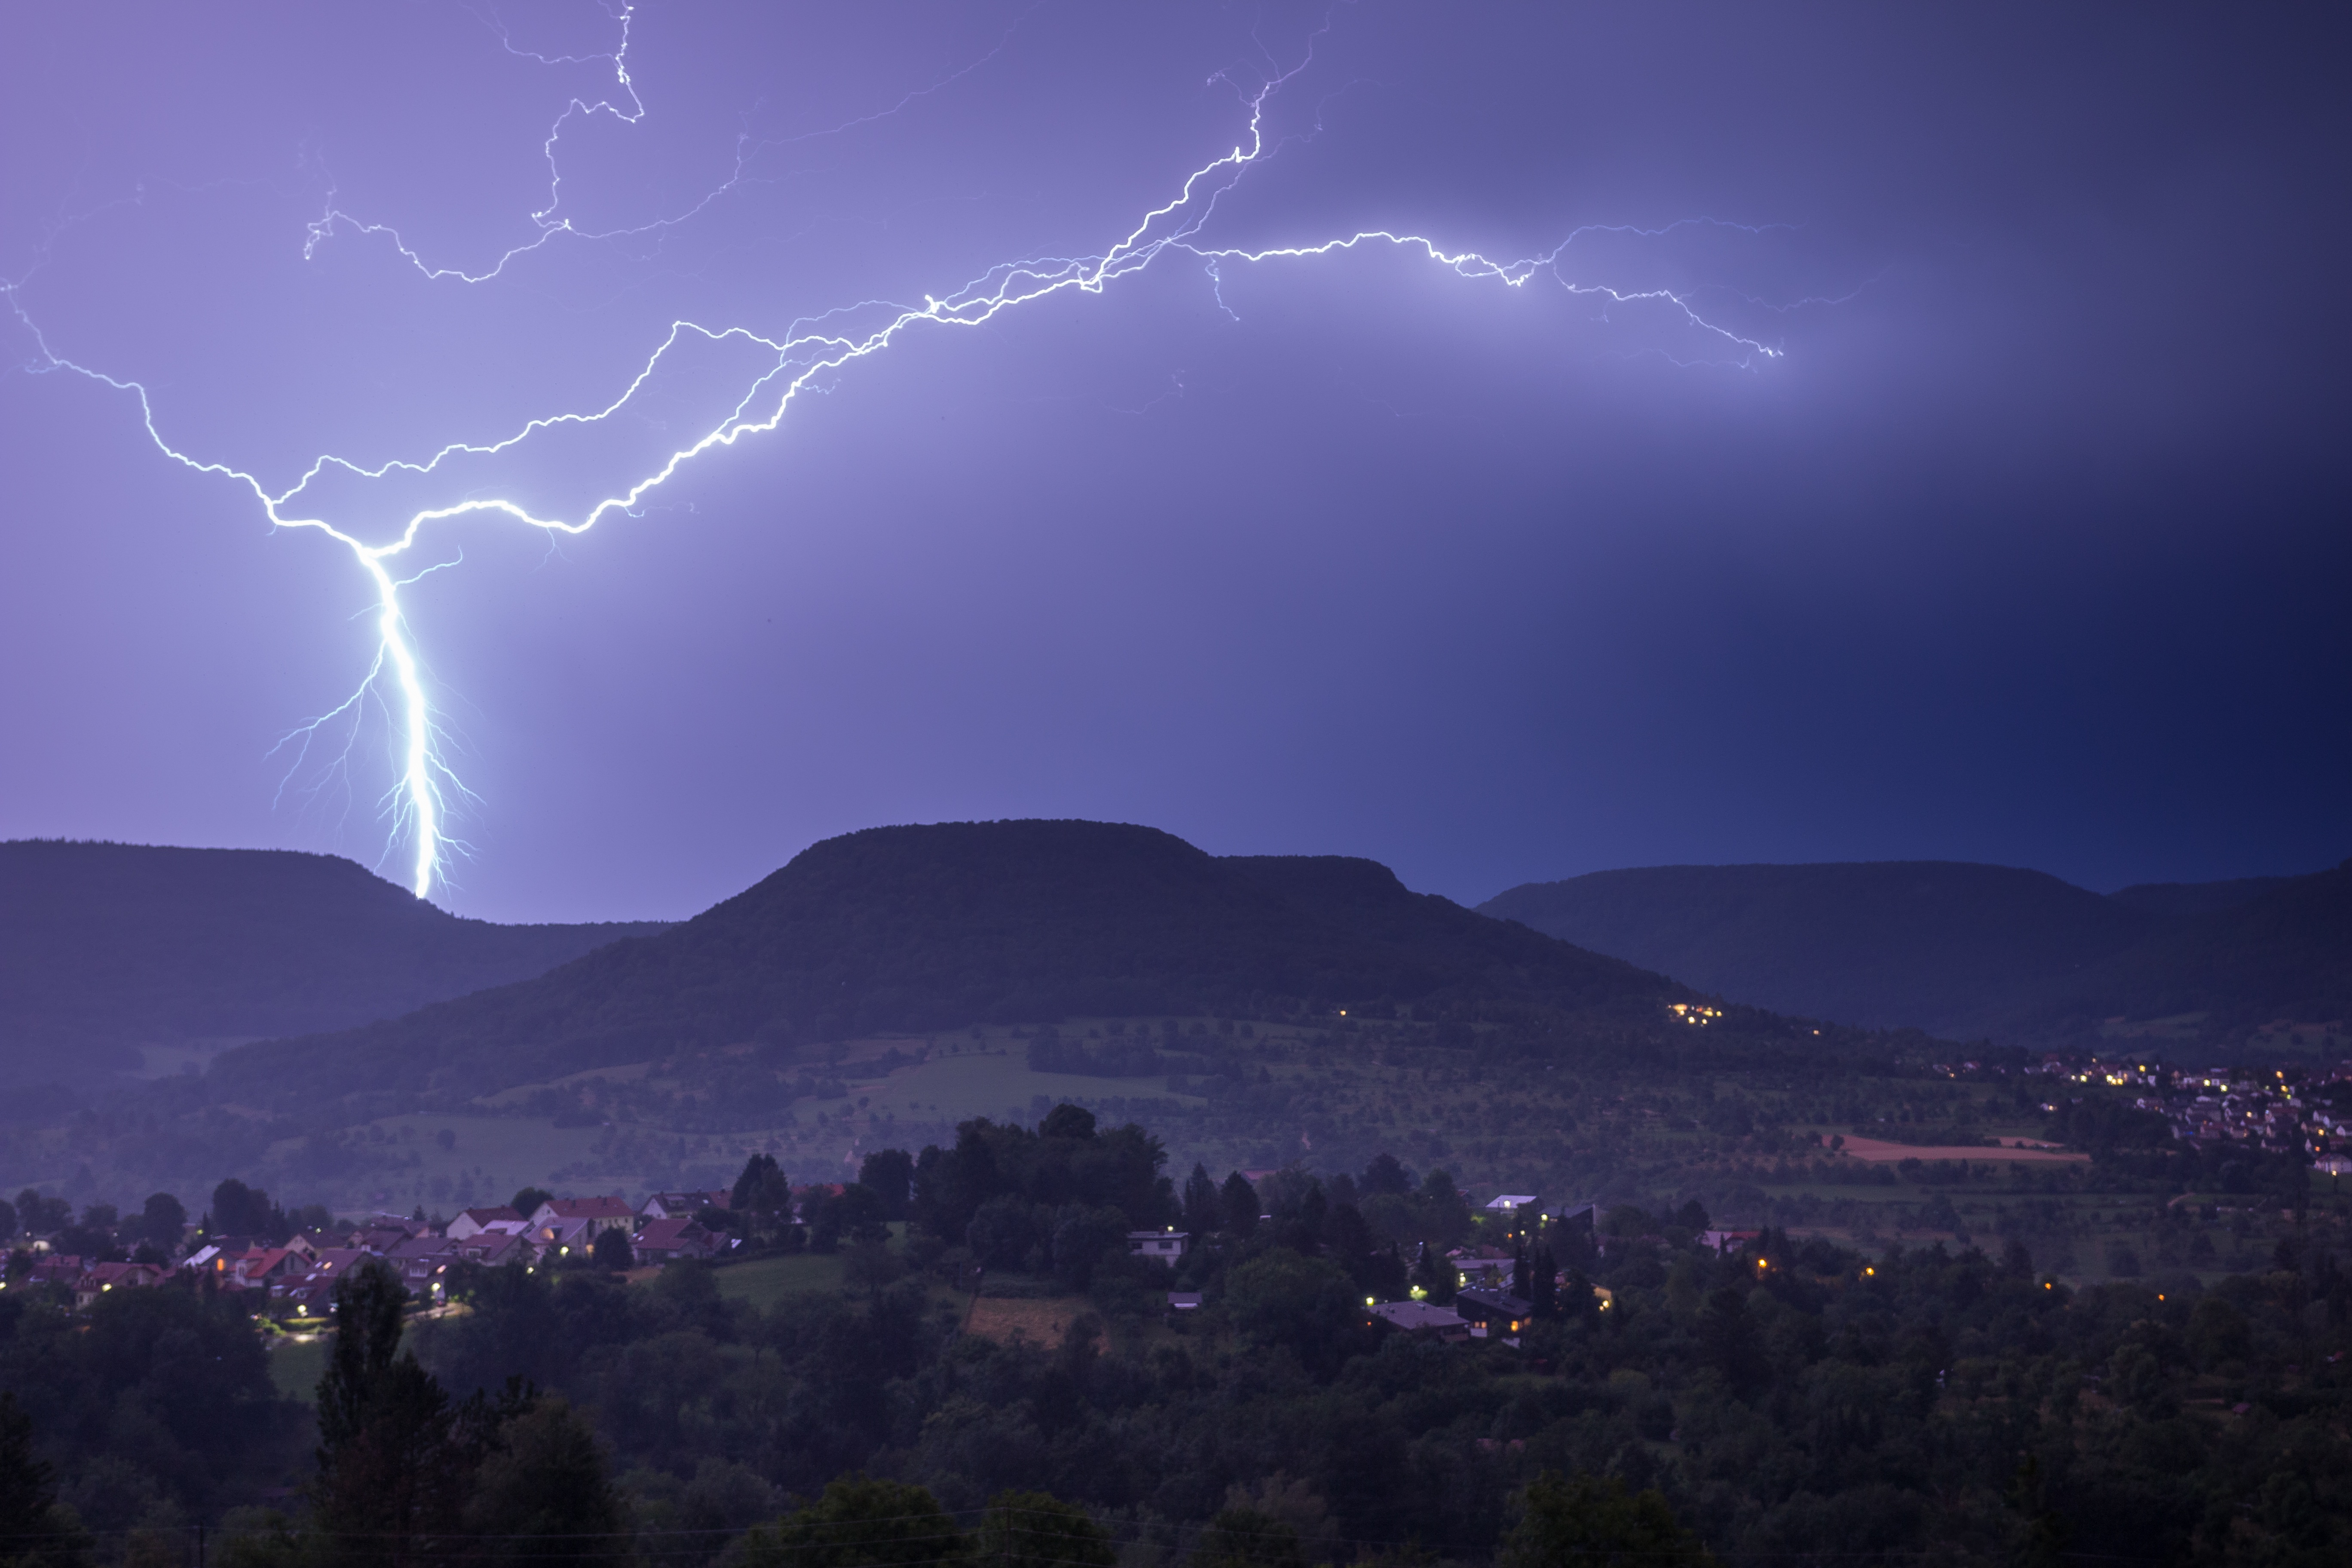
landscape, cloud, sky, night, atmosphere, dark, dusk, weather, storm, lightning, thunder, flash, thunderstorm, flash of lightning, discharge, city at night, summer thunderstorm, reutlingen